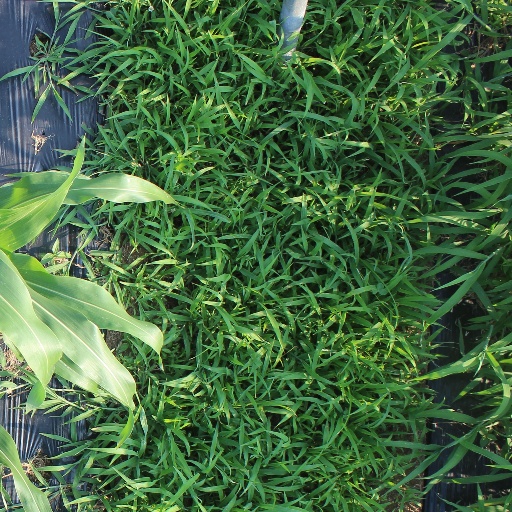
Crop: sorghum